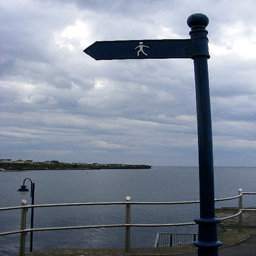
A street sign that has a person on it .
A pedestrian crossing sign on a boardwalk by the ocean.
A metal street sign next to a wide river.
A blue and white street sign above fence and water.
A close up of a sign with the ocean in the background.